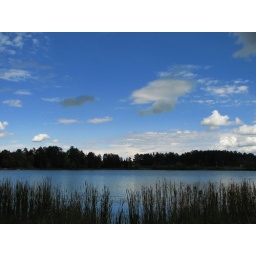
blue sky over crystal lake in grand rapids, mn